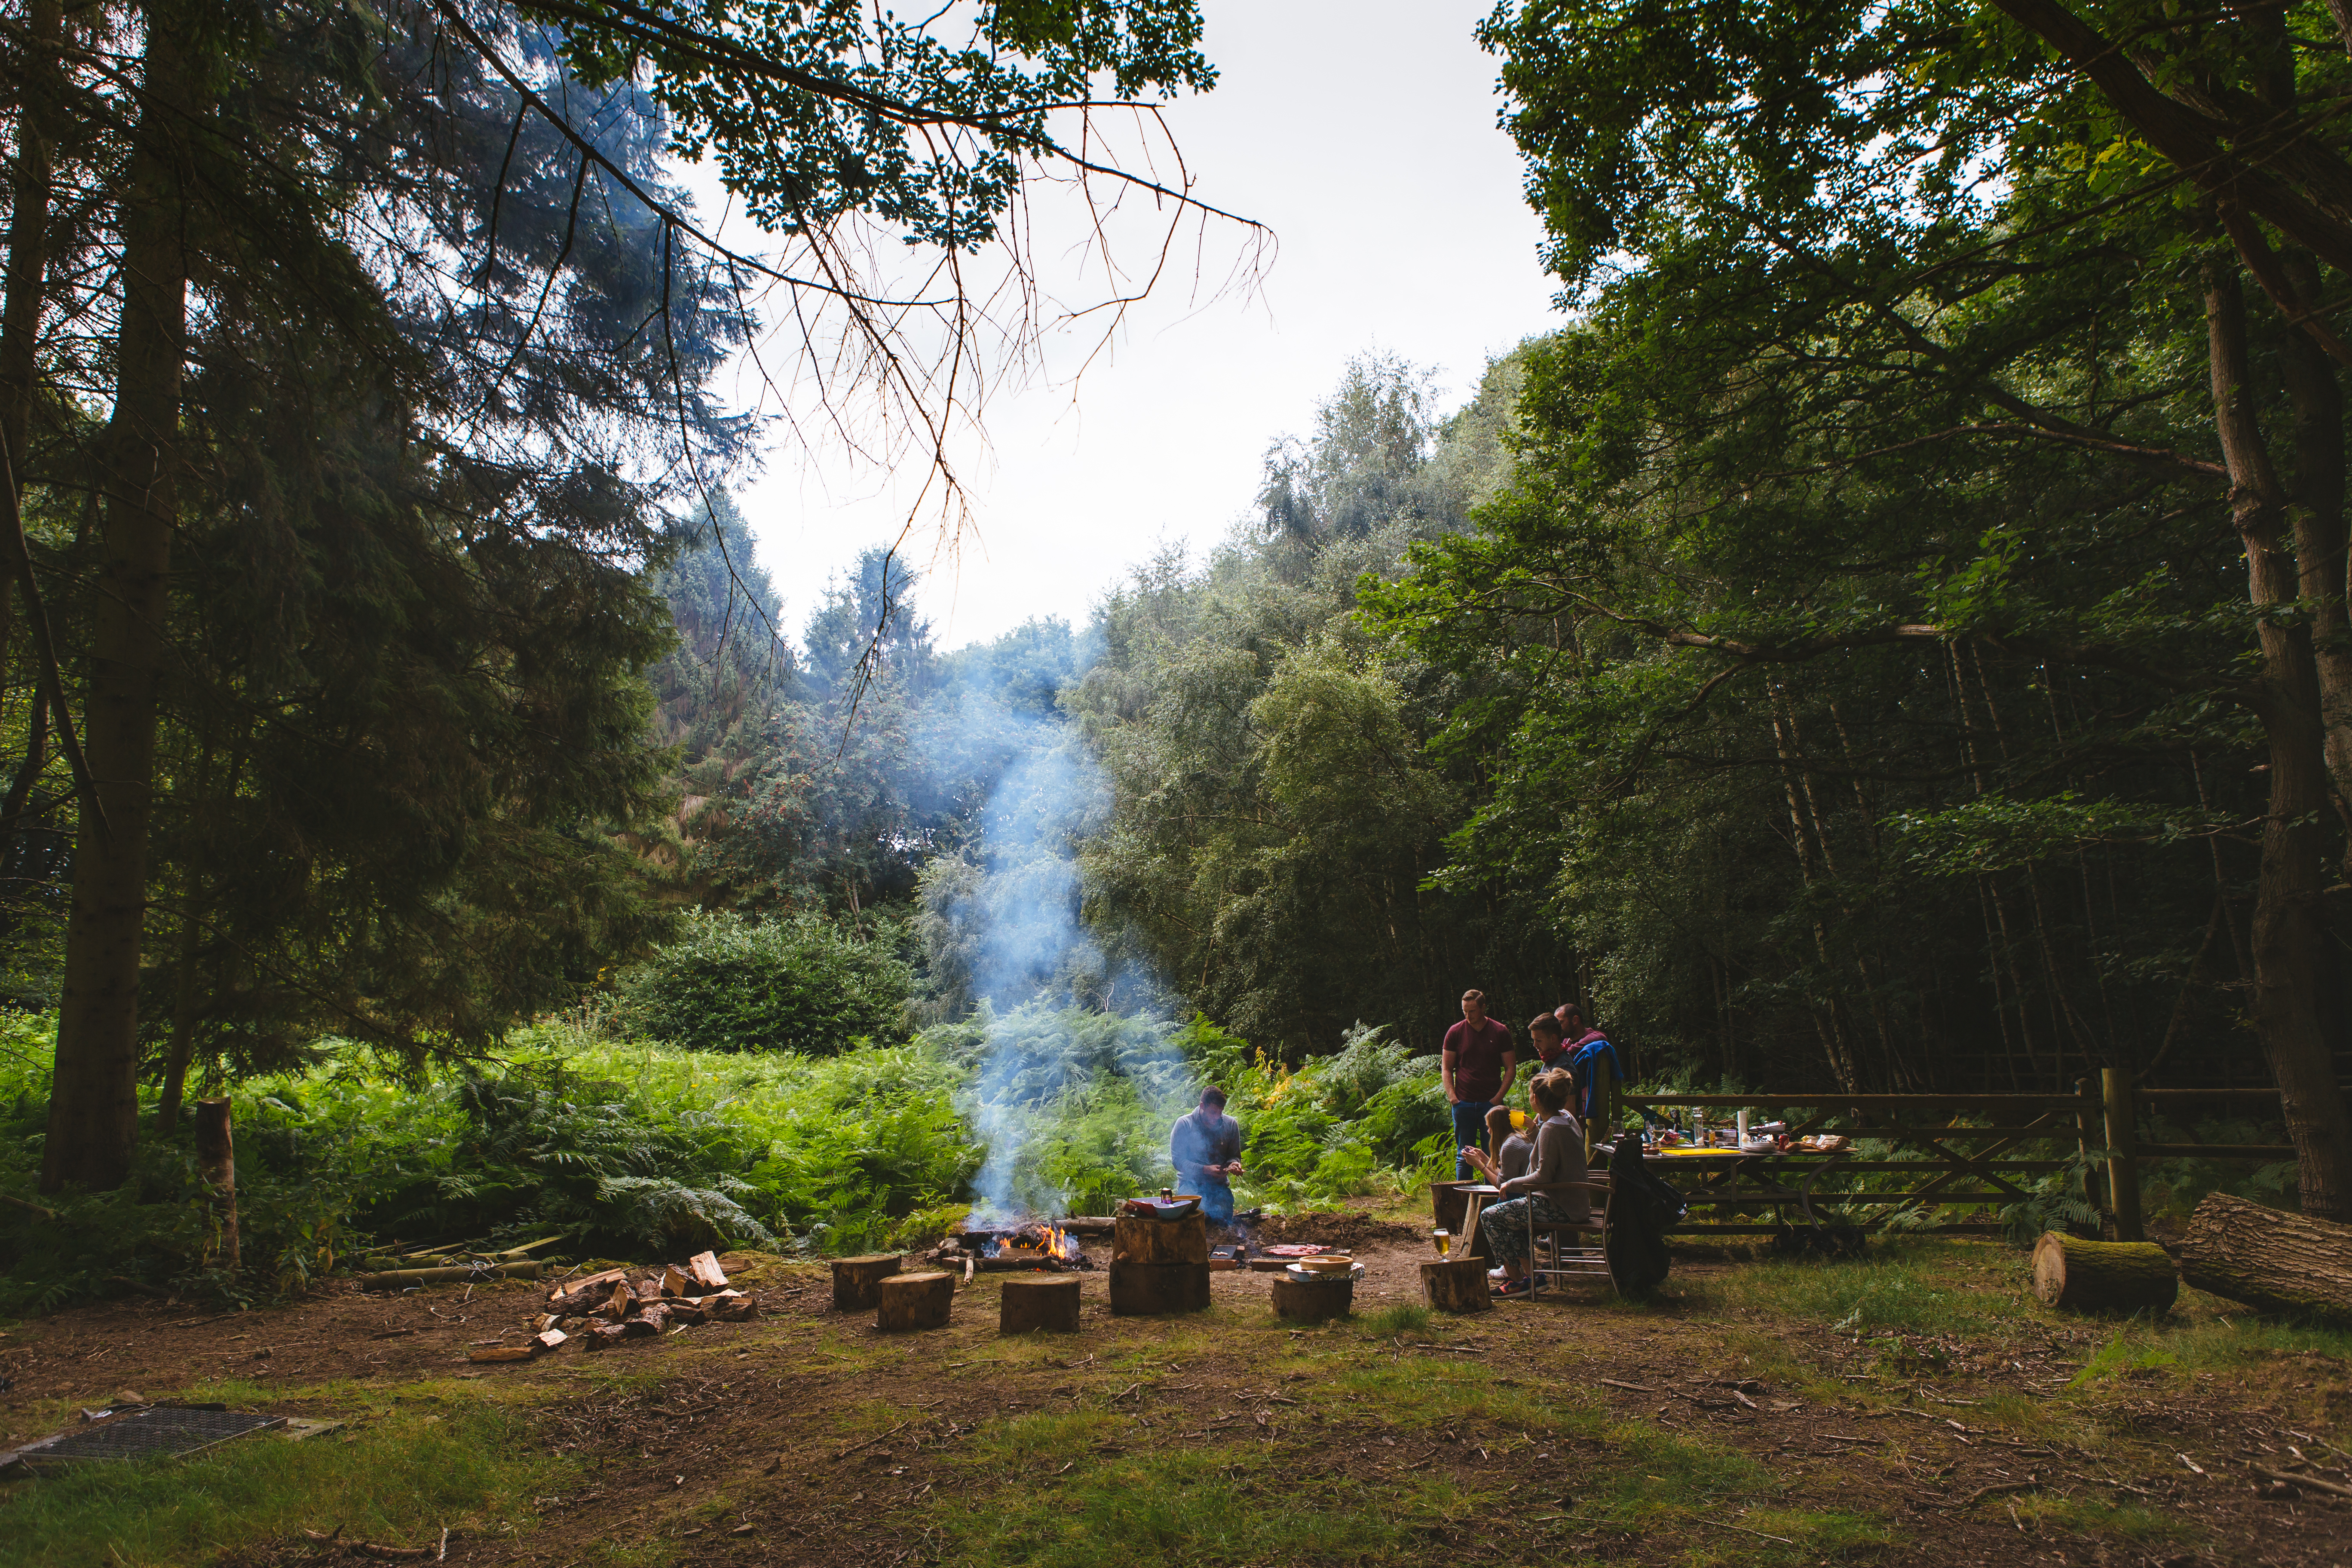
man, landscape, tree, water, nature, forest, grass, group, people, woman, ground, smoke, travel, recreation, pond, environment, log, jungle, autumn, park, flame, fire, soil, botany, garden, bonfire, trees, pants, outdoors, woods, daylight, conifers, woodland, habitat, water feature, adult, rural area, pine trees, wooden fence, fir trees, wood logs, woody plant